List of Winter Olympics venues: M

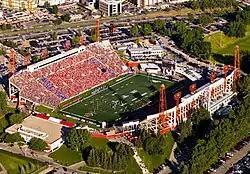
McMahon Stadium hosted the opening and closing ceremonies for the 1988 Winter Olympics in Calgary.

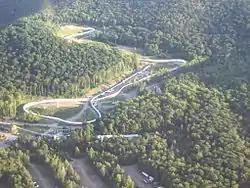
Mt. Van Hoevenberg Olympic Bobsled Run in 2005. The track (shown on the right) hosted the bobsleigh competitions for the 1932 Winter Olympics in Lake Placid. Forty-eight years later, two tracks were used with one for bobsleigh and another for luge.

For the Winter Olympics, there are 27 venues starting with the letter 'M'. This is the most among all Winter Olympic venues listed alphabetically.